Mark Vancuren

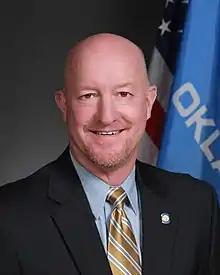

Mark Vancuren (born March 13, 1964) is an American politician who served in the Oklahoma House of Representatives representing the 74th district from 2018 to 2025. He currently serves as the Tulsa County deputy county commissioner for the 2nd district.